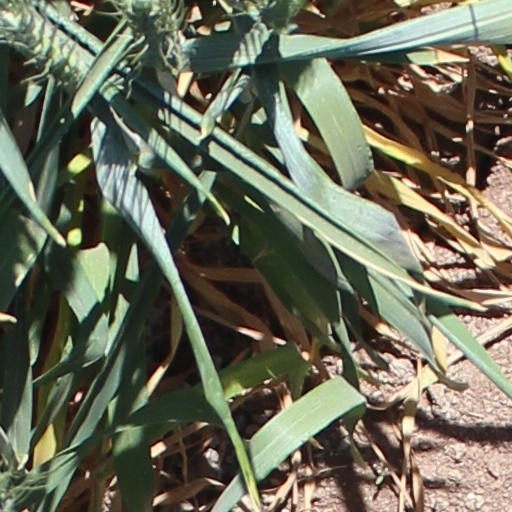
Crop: wheat